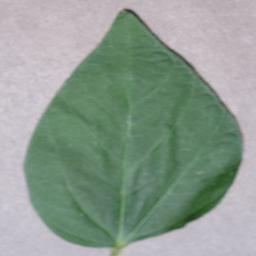
Label: Soybean___healthy